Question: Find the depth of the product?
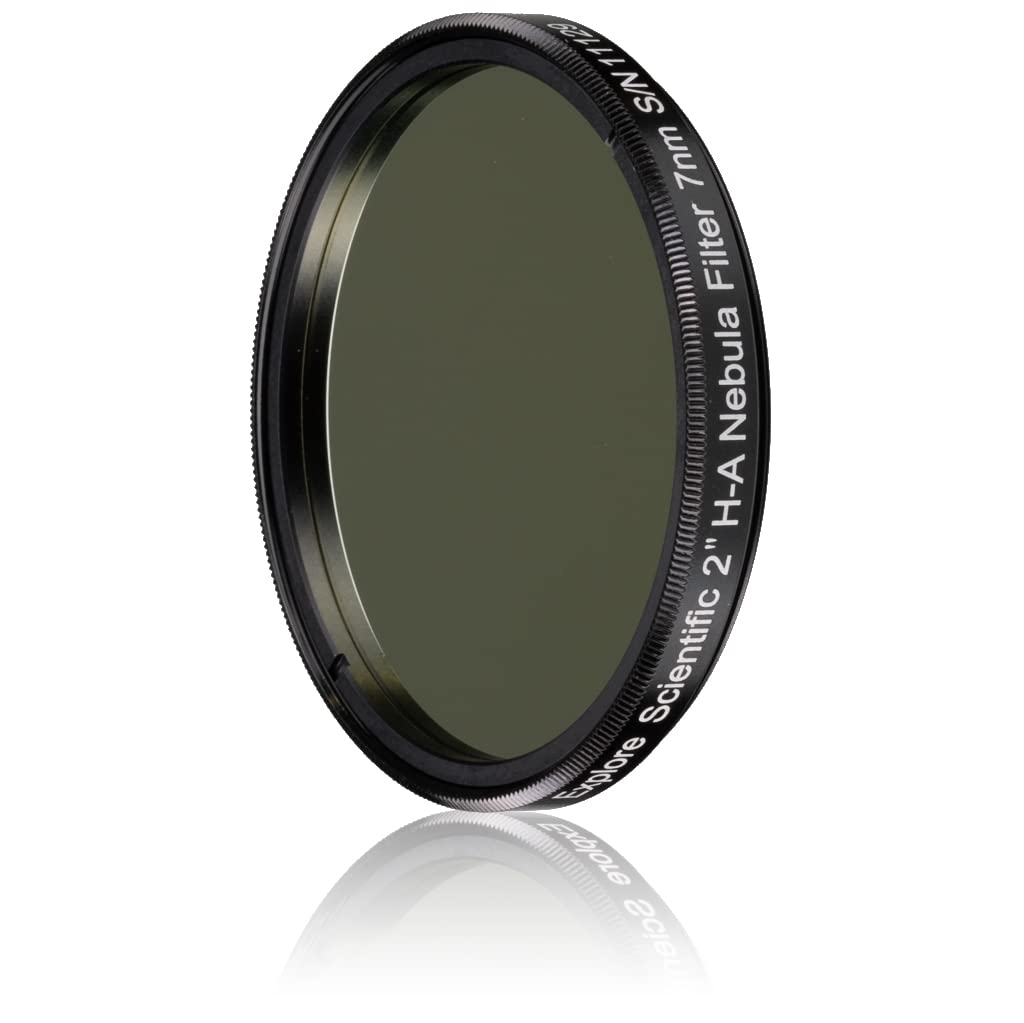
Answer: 2.0 inch